Siggelkow Park Mound Group

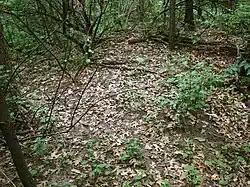

The Siggelkow Park Mound Group is a group of Native American mounds in Siggelkow Park in McFarland, Wisconsin. The site includes one linear mound and the remnants of two other mounds. One of the remnants is on a neighboring residential property; while of the mound are still intact, the rest was destroyed by the residential development. The mounds were built during the Late Woodland period, roughly between 850 and 1200 A.D. Unlike many of the mounds in the Madison area, which were discovered during 19th century settlement by Europeans, the Siggelkow Park group was not studied until much later.